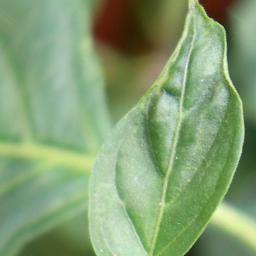
Label: mites_and_trips